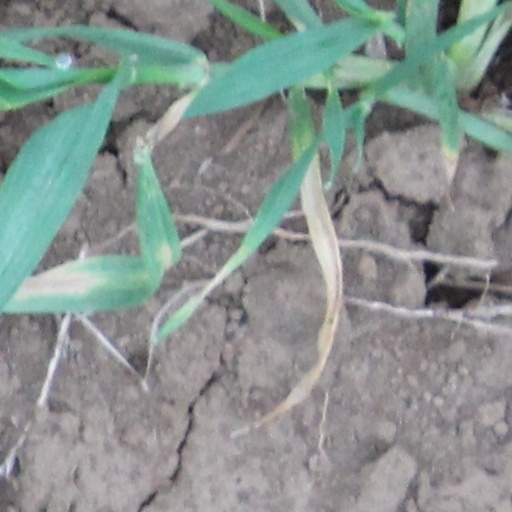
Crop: wheat